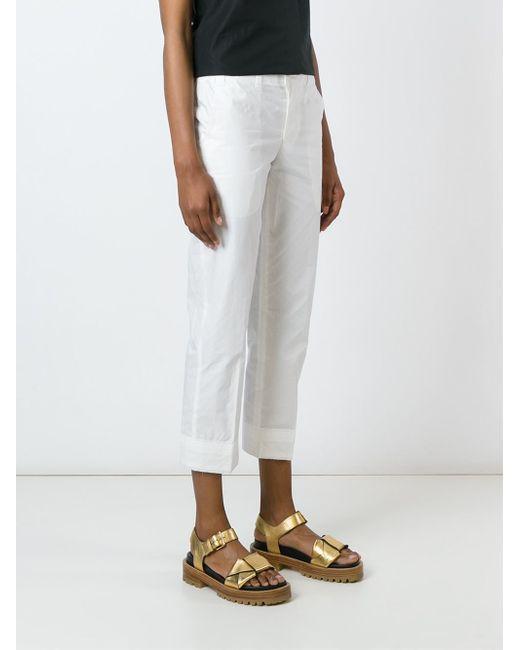
APIECE APART Klassische Merida Hose in Creme